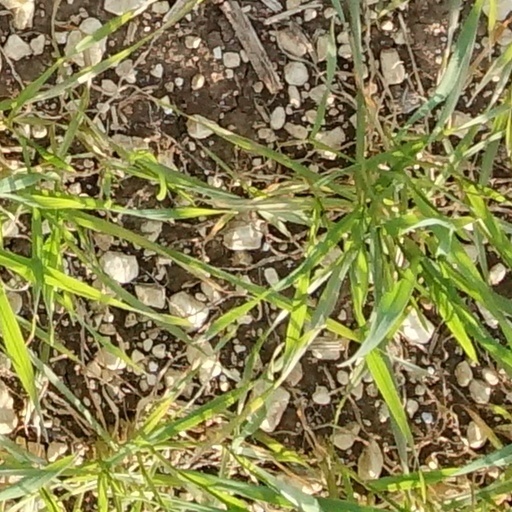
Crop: wheat